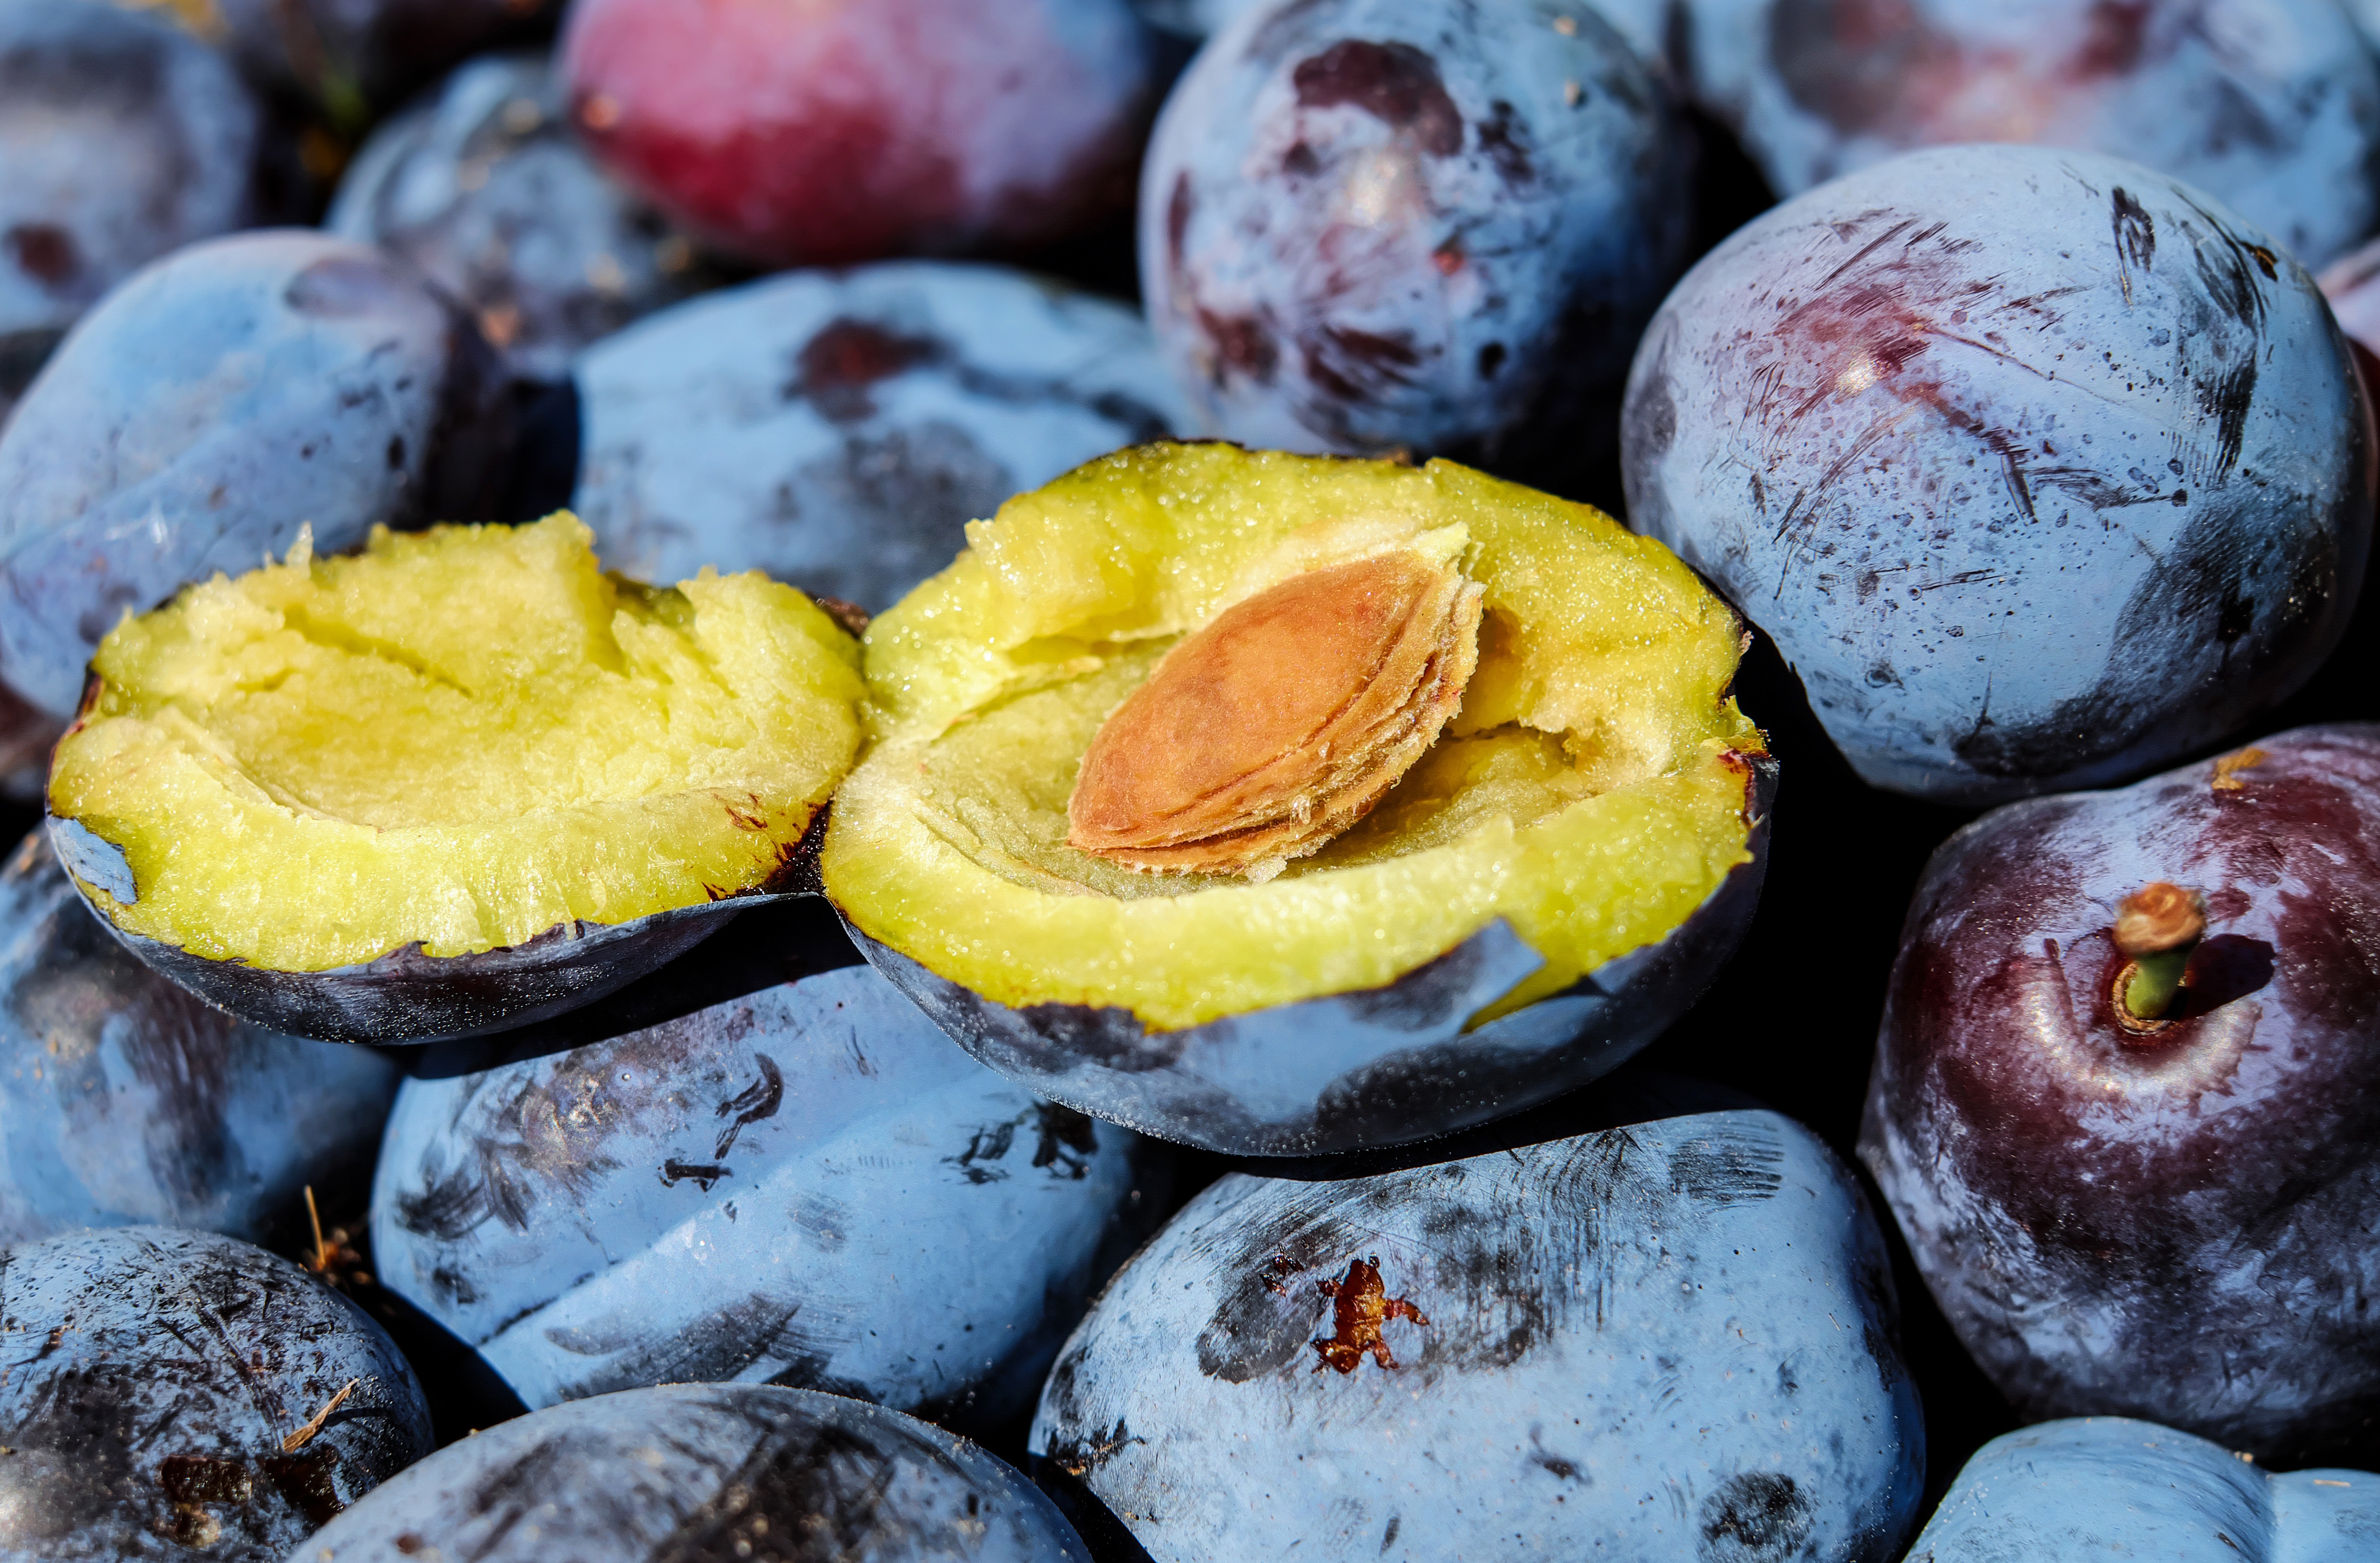
plant, fruit, stone, food, produce, plum, flowering plant, rose family, cut in half, plum stone, damson, land plant